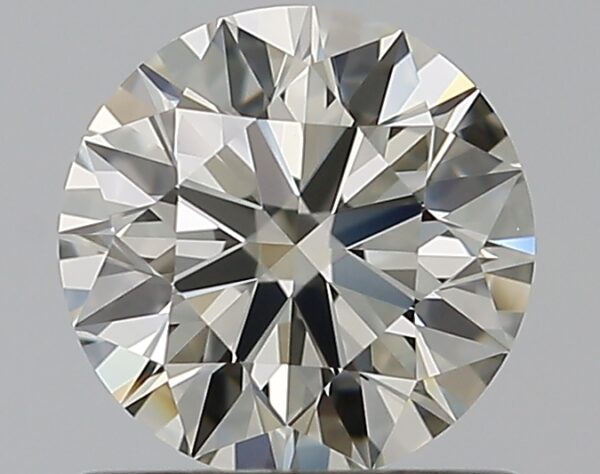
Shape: round
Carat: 0.72
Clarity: VVS1
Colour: K
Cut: EX
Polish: EX
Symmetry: EX
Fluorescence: N
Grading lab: GIA
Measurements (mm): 5.73 x 5.75 x 3.55